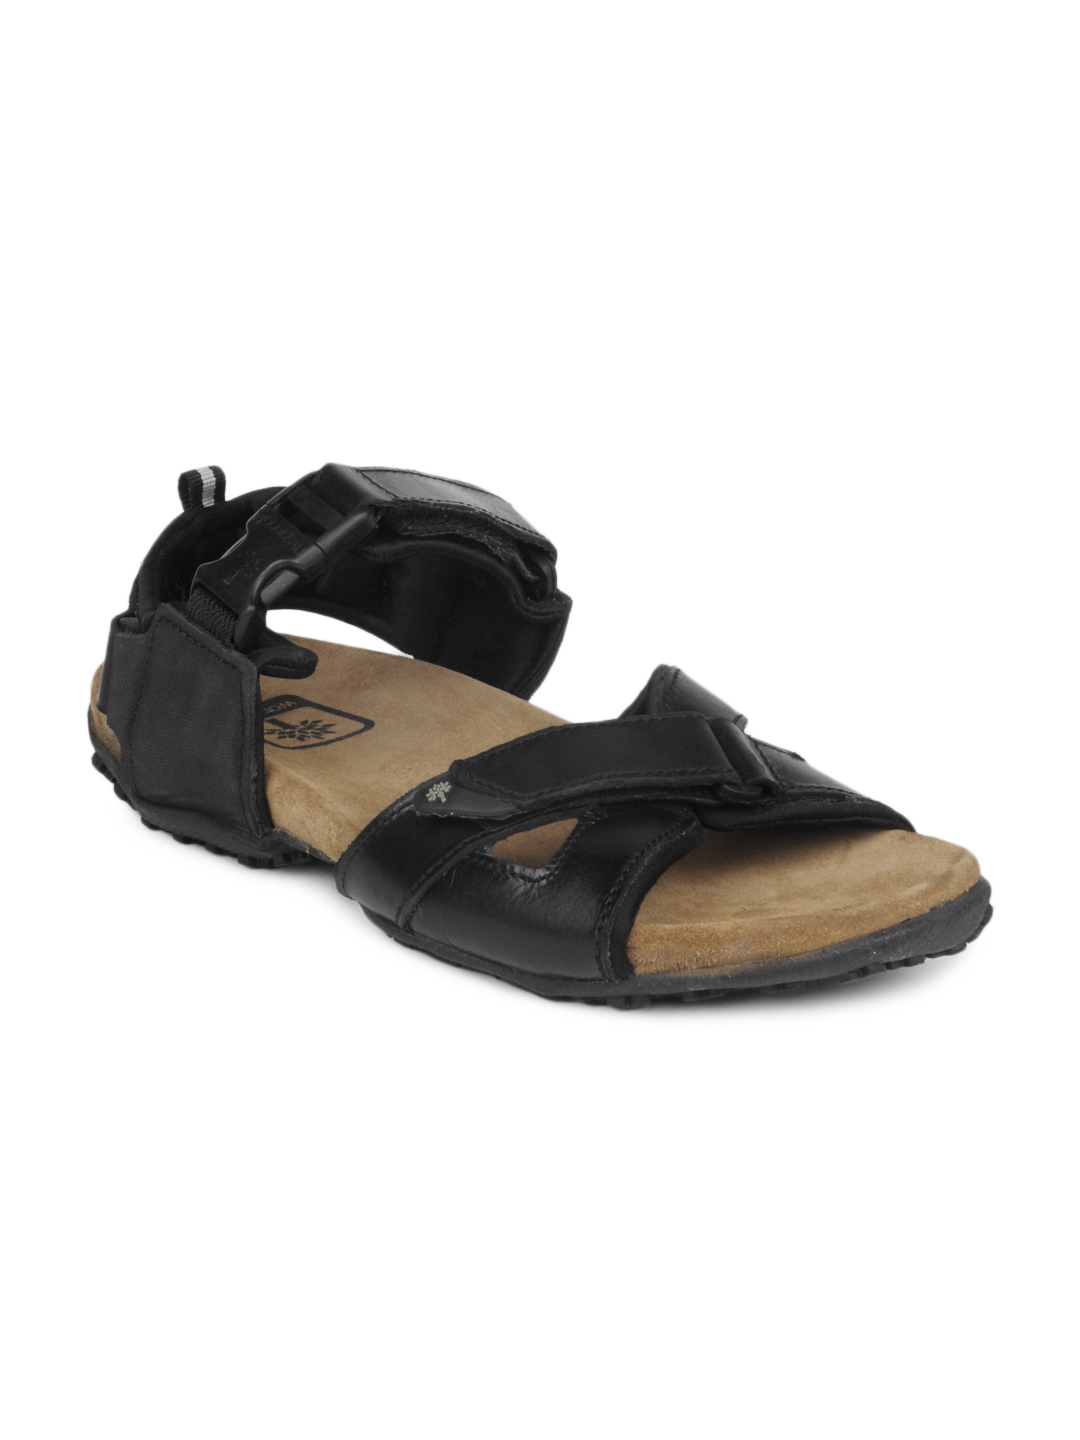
Woodland Men Black Sandals
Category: Footwear / Sandal / Sandals
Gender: Men
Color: Black
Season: Summer 2012
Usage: Casual